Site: brandenburg
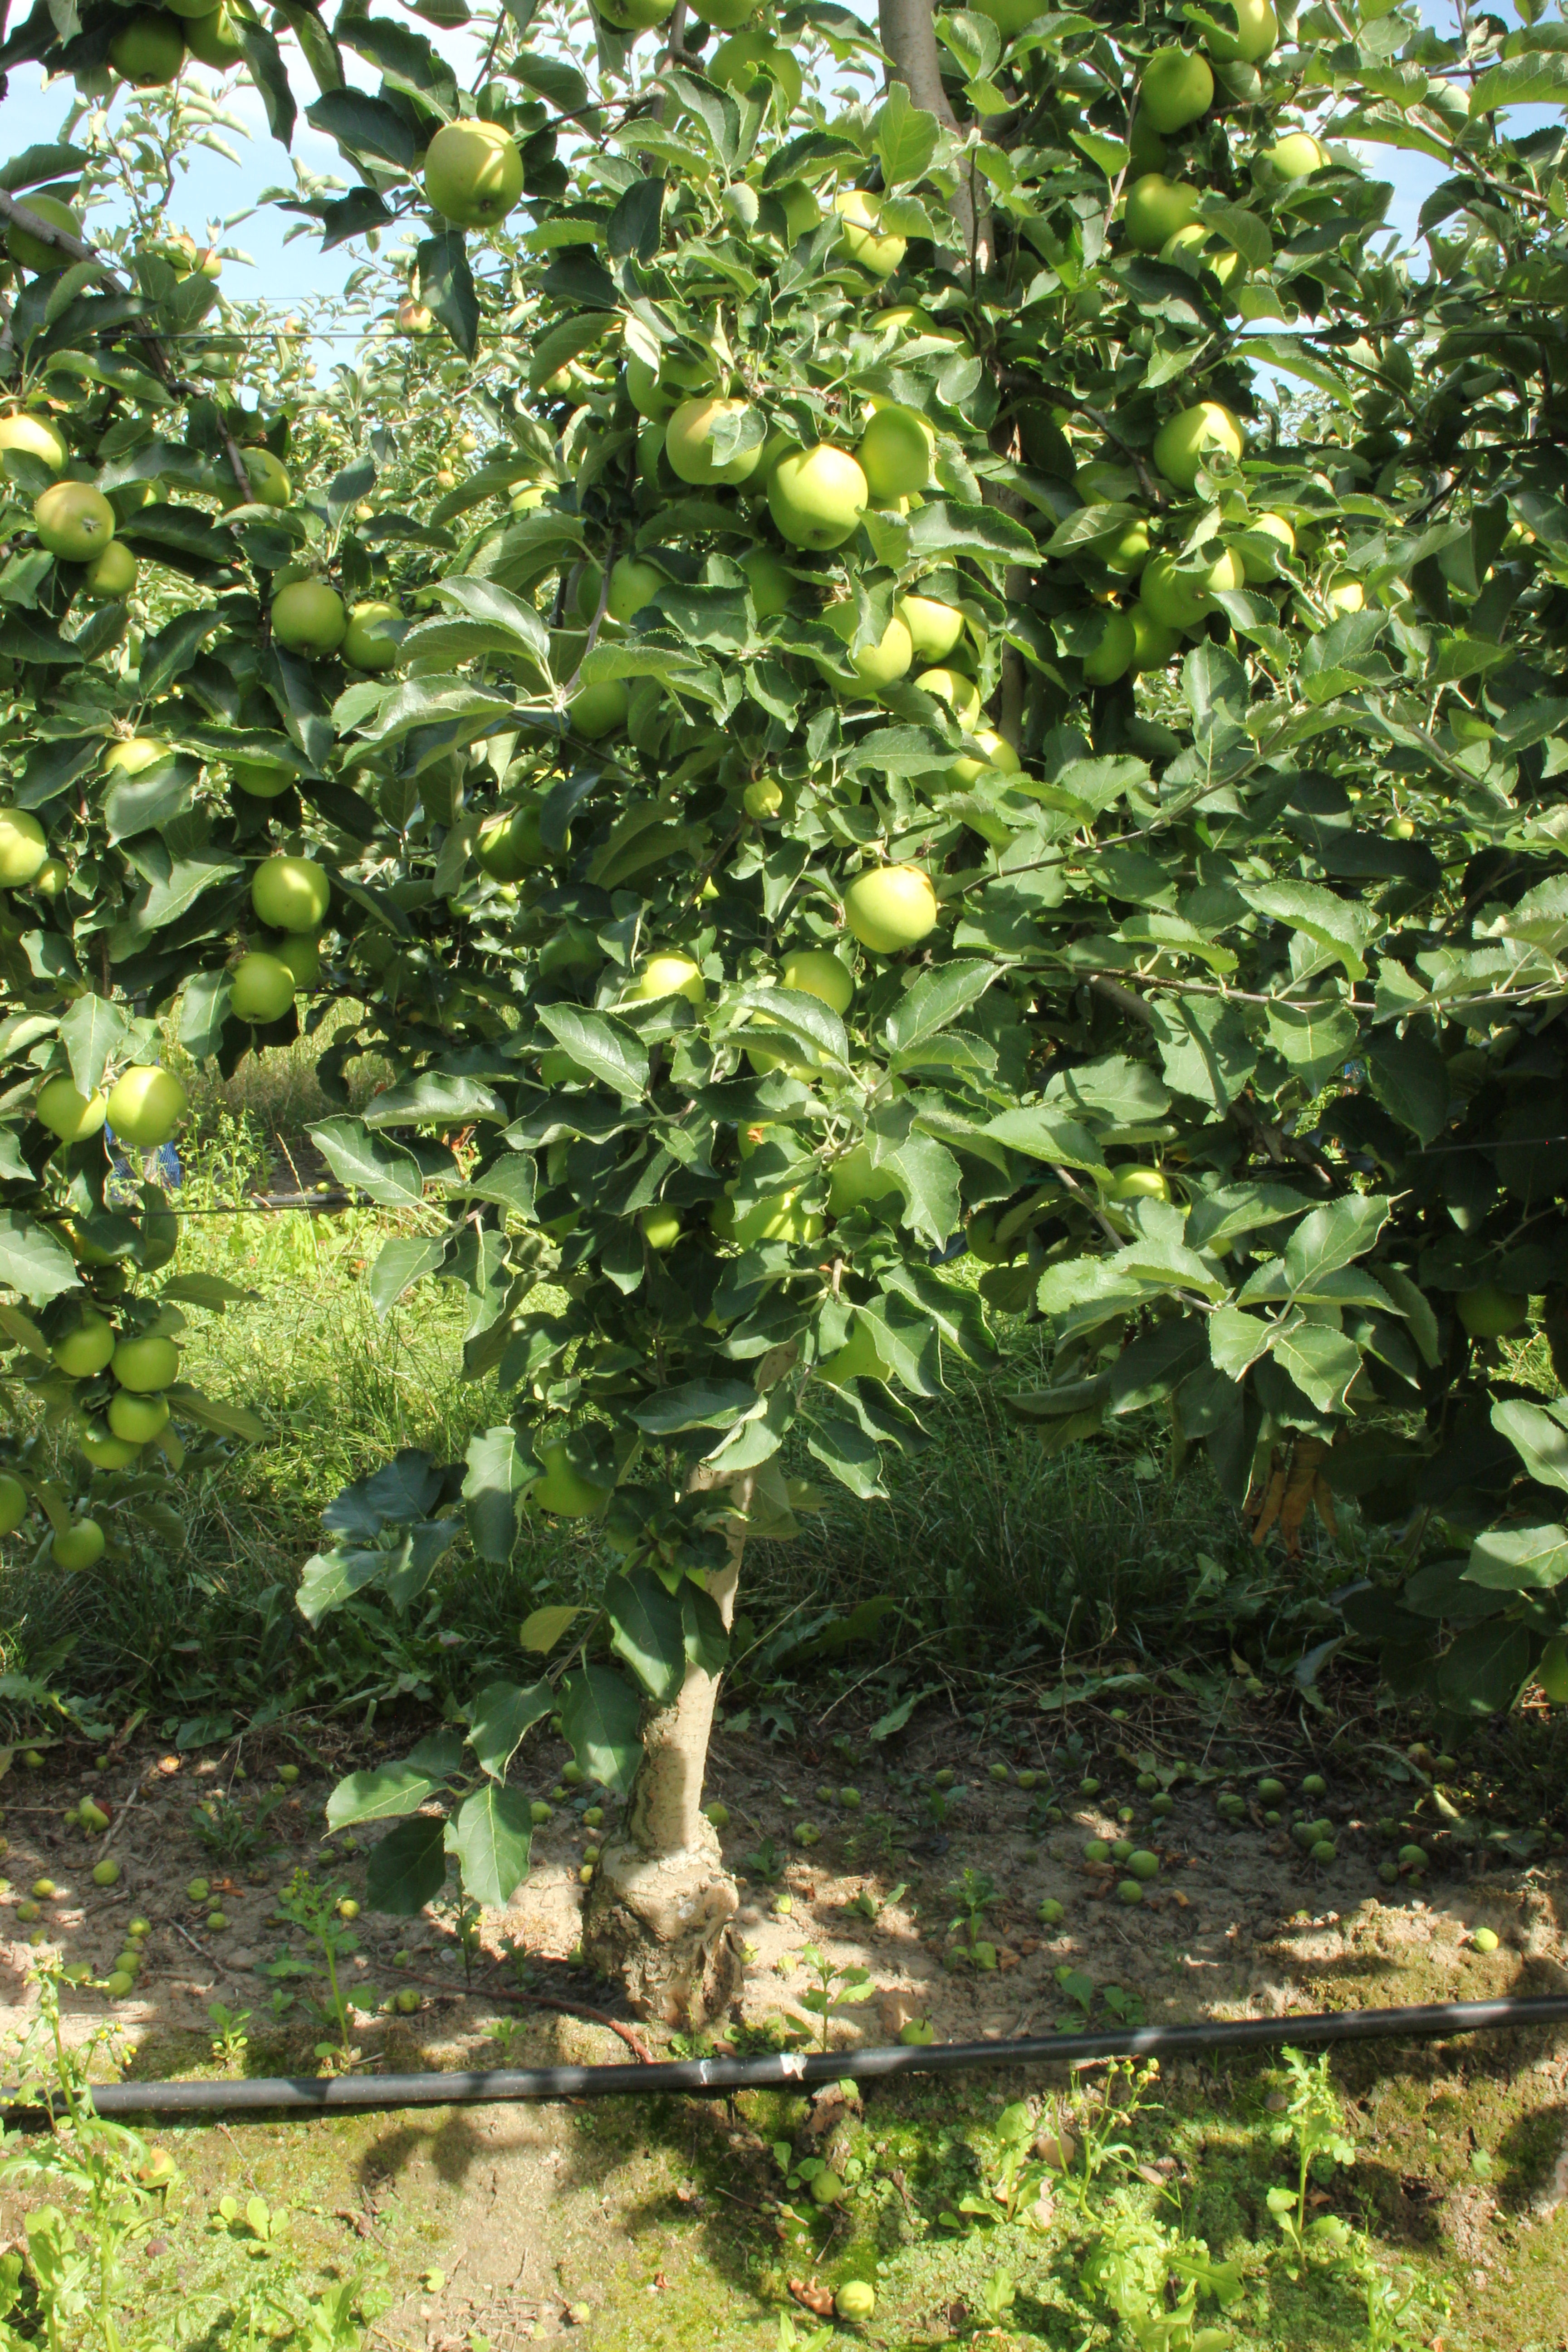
Growth stage (BBCH 77): Development of fruit